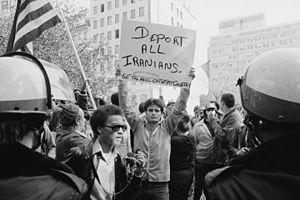
L'éphéméride | tout sur novembre et 1979.
La crise des otages américains en Iran correspond à un épisode de tension internationale dans les relations entre les États-Unis et l'Iran, qui survient du 4 novembre 1979 au 20 janvier 1981. Pendant 444 jours, cinquante-deux diplomates et civils américains sont retenus en otage par des étudiants iraniens dans l'ambassade des États-Unis de Téhéran.
Cette page concerne des événements d'actualité qui se sont produits durant l'année 1979 du calendrier grégorien aux États-Unis.
Le racisme et la discrimination ethnique aux États-Unis sont un phénomène majeur depuis l'époque coloniale et l'époque de l'esclavage. Le racisme légalement accepté accorde aux Américains Blancs des droits et privilèges refusés aux Amérindiens, Afro-Américains, Asio-Américains et aux Latino-Américains. Les Euro-Américains sont privilégiés par la loi en matière d'éducation, d'immigration, de droit de vote, de citoyenneté, d'acquisition de terres et de procédure pénale sur une période allant du XVIIᵉ siècle aux années 1960. À cette époque, de nombreux groupes non protestants immigrants d'Europe – particulièrement les juifs, les Irlandais, les Polonais et les Italiens – sont victimes d'exclusion xénophobe et d'autres formes de discrimination fondées sur l'ethnicité dans la société américaine.
Le vendredi 9 novembre 1979 est le 313ᵉ jour de l'année 1979.